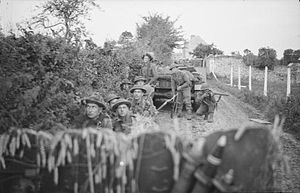
Slaget om Caen / Slaget om Caen / Operation Jupiter
Soldater fra 43. infanteridivision søger ly under et tysk morterangreb, 10. juli.
Slaget om Caen fra juni til august 1944 var et slag mellem de vestallierede, fortrinsvis briter og canadiere, og tyske tropper under Operation Overlord.